Nihonkai-Tōhoku Expressway

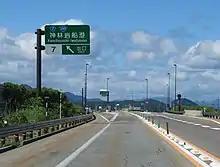
Kamihayashi-Iwafuneko Interchange

The is a national expressway in Japan. It is owned and operated by East Nippon Expressway Company.